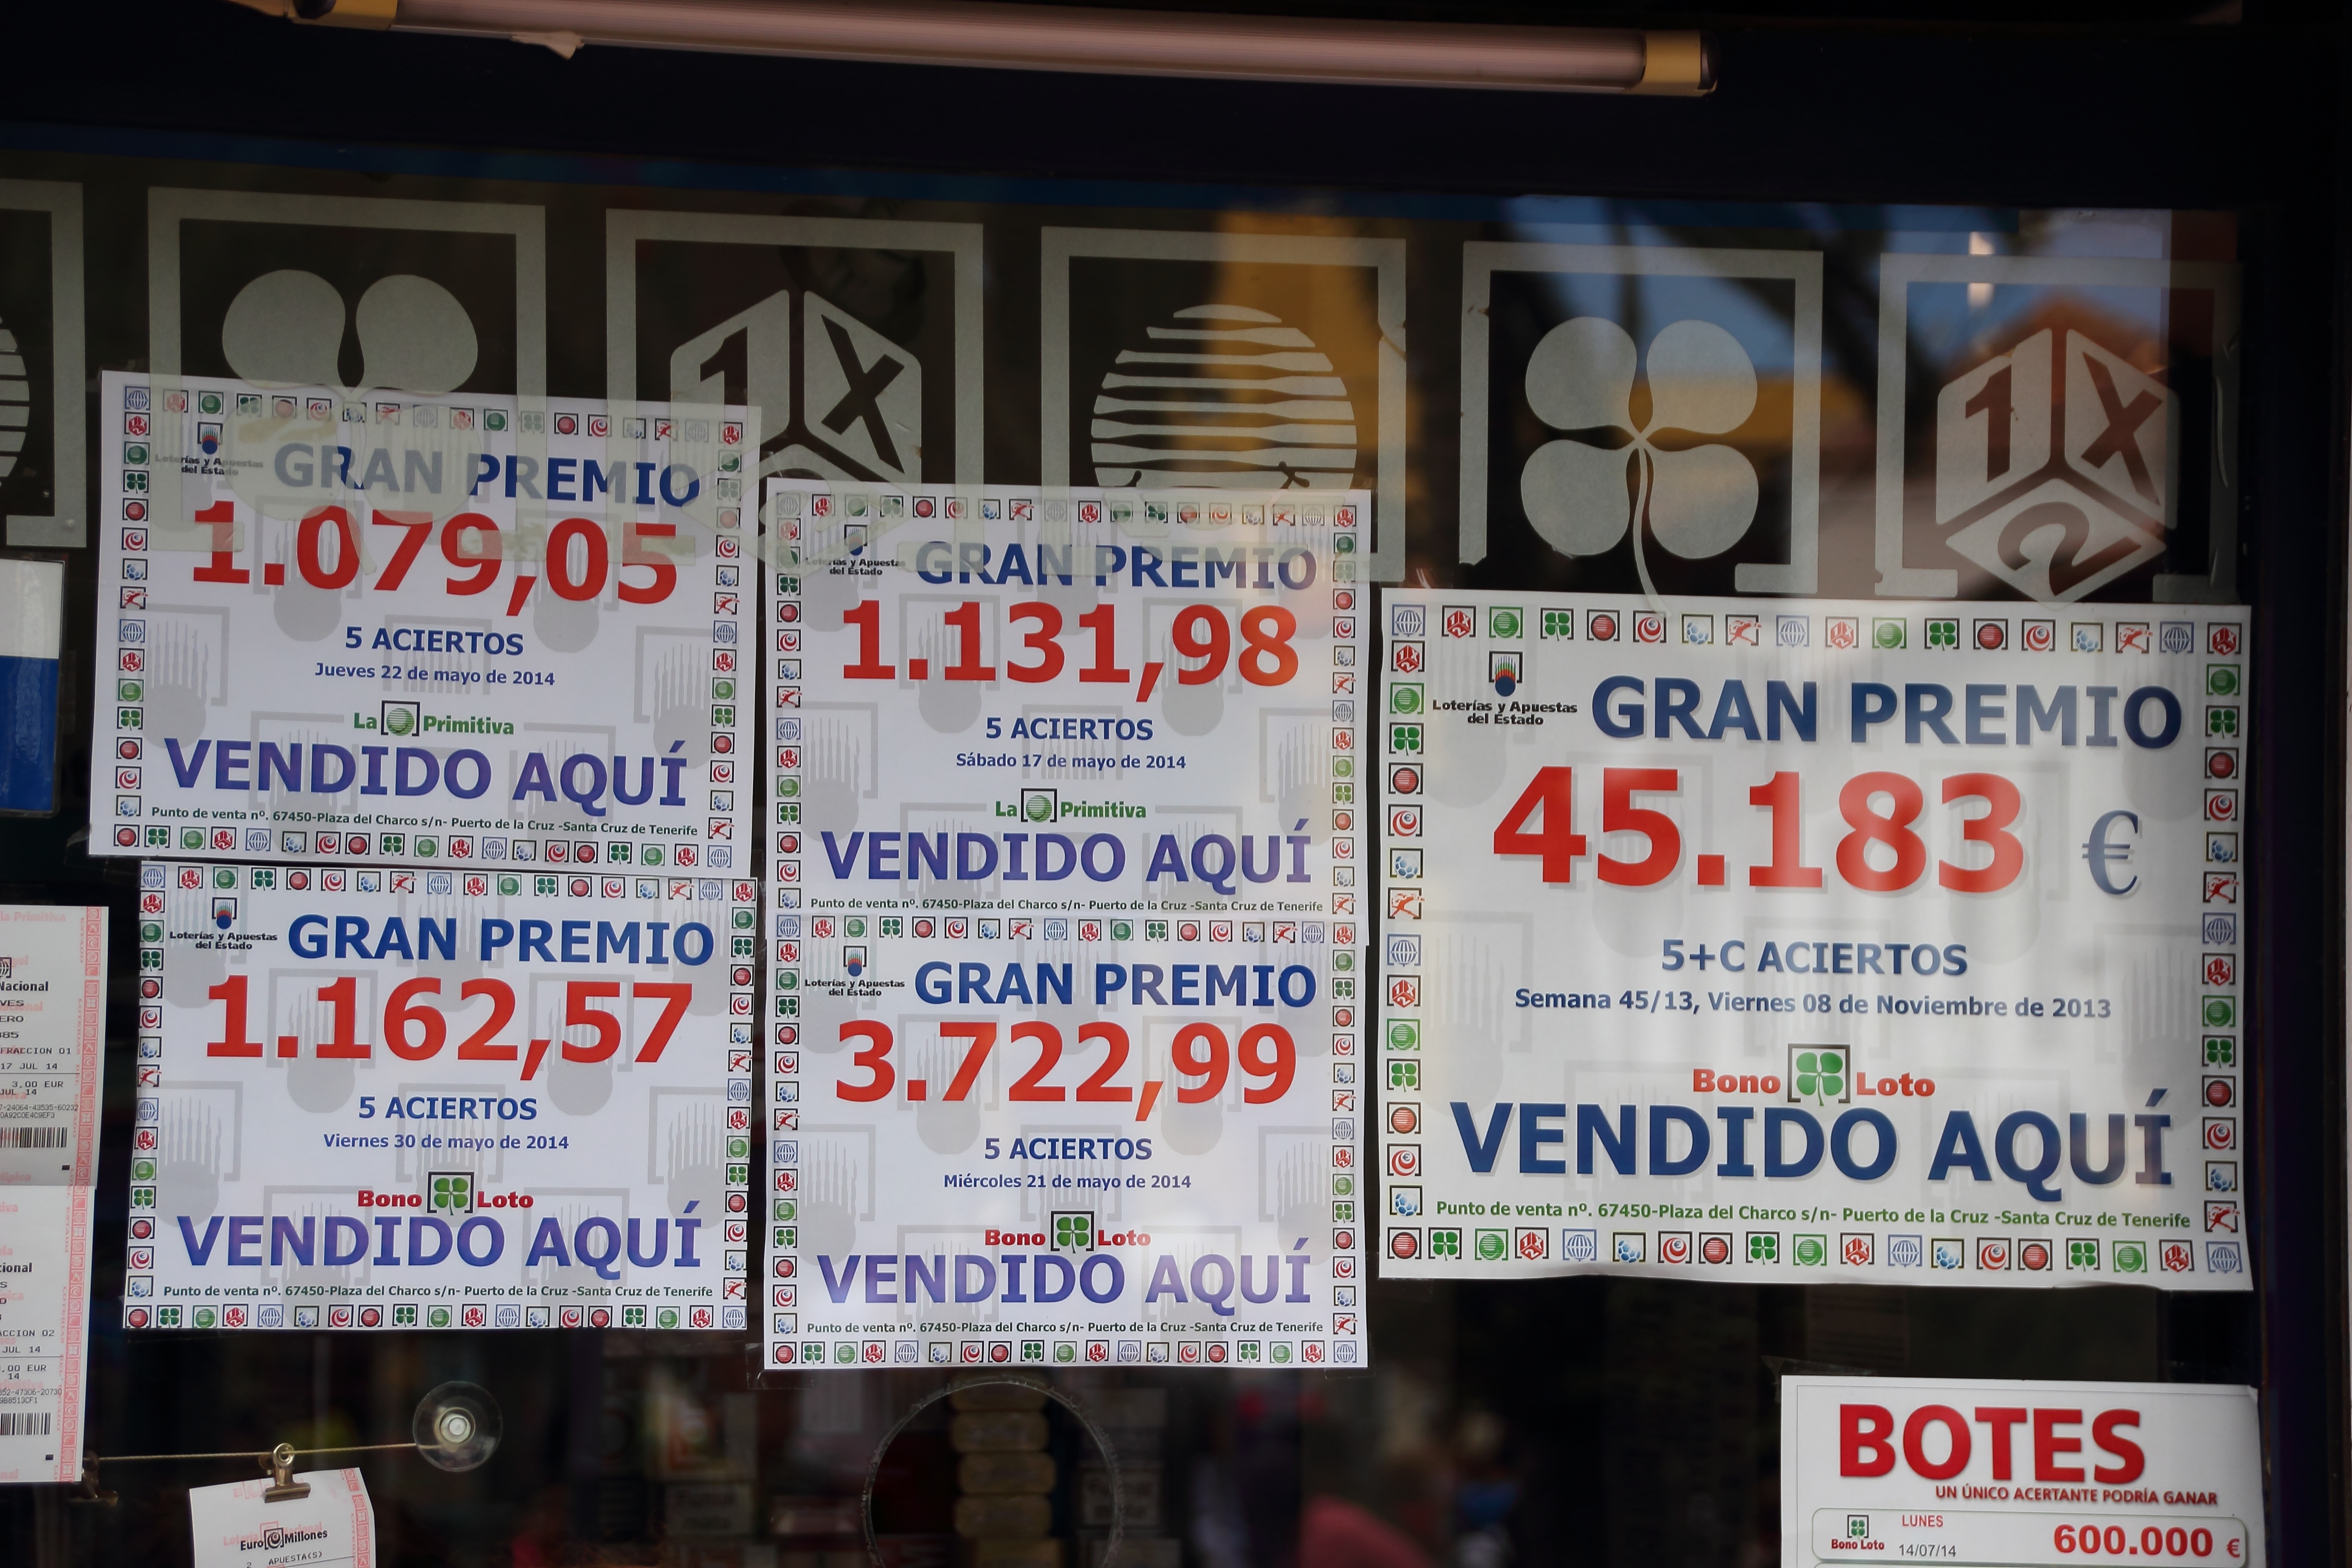
advertising, banner, spain, los, gambling, luck, lottery, profit, chance, sweepstakes